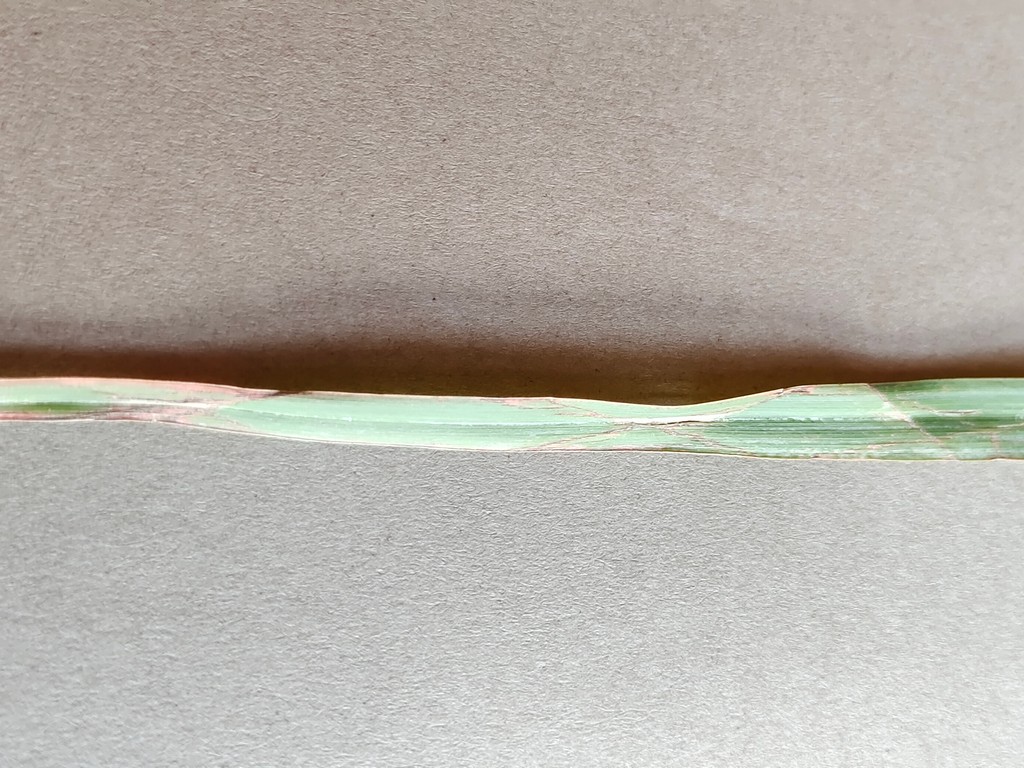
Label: Unhealthy